Novak Djokovic career statistics

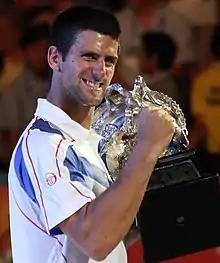
Novak Djokovic after winning the 2011 Australian Open title.

"Current through the 2025 Wimbledon Championships."